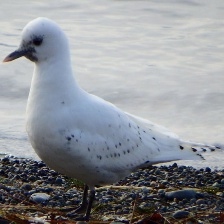
Species: IVORY GULL
Scientific name: PAGOPHILA EBURNEA